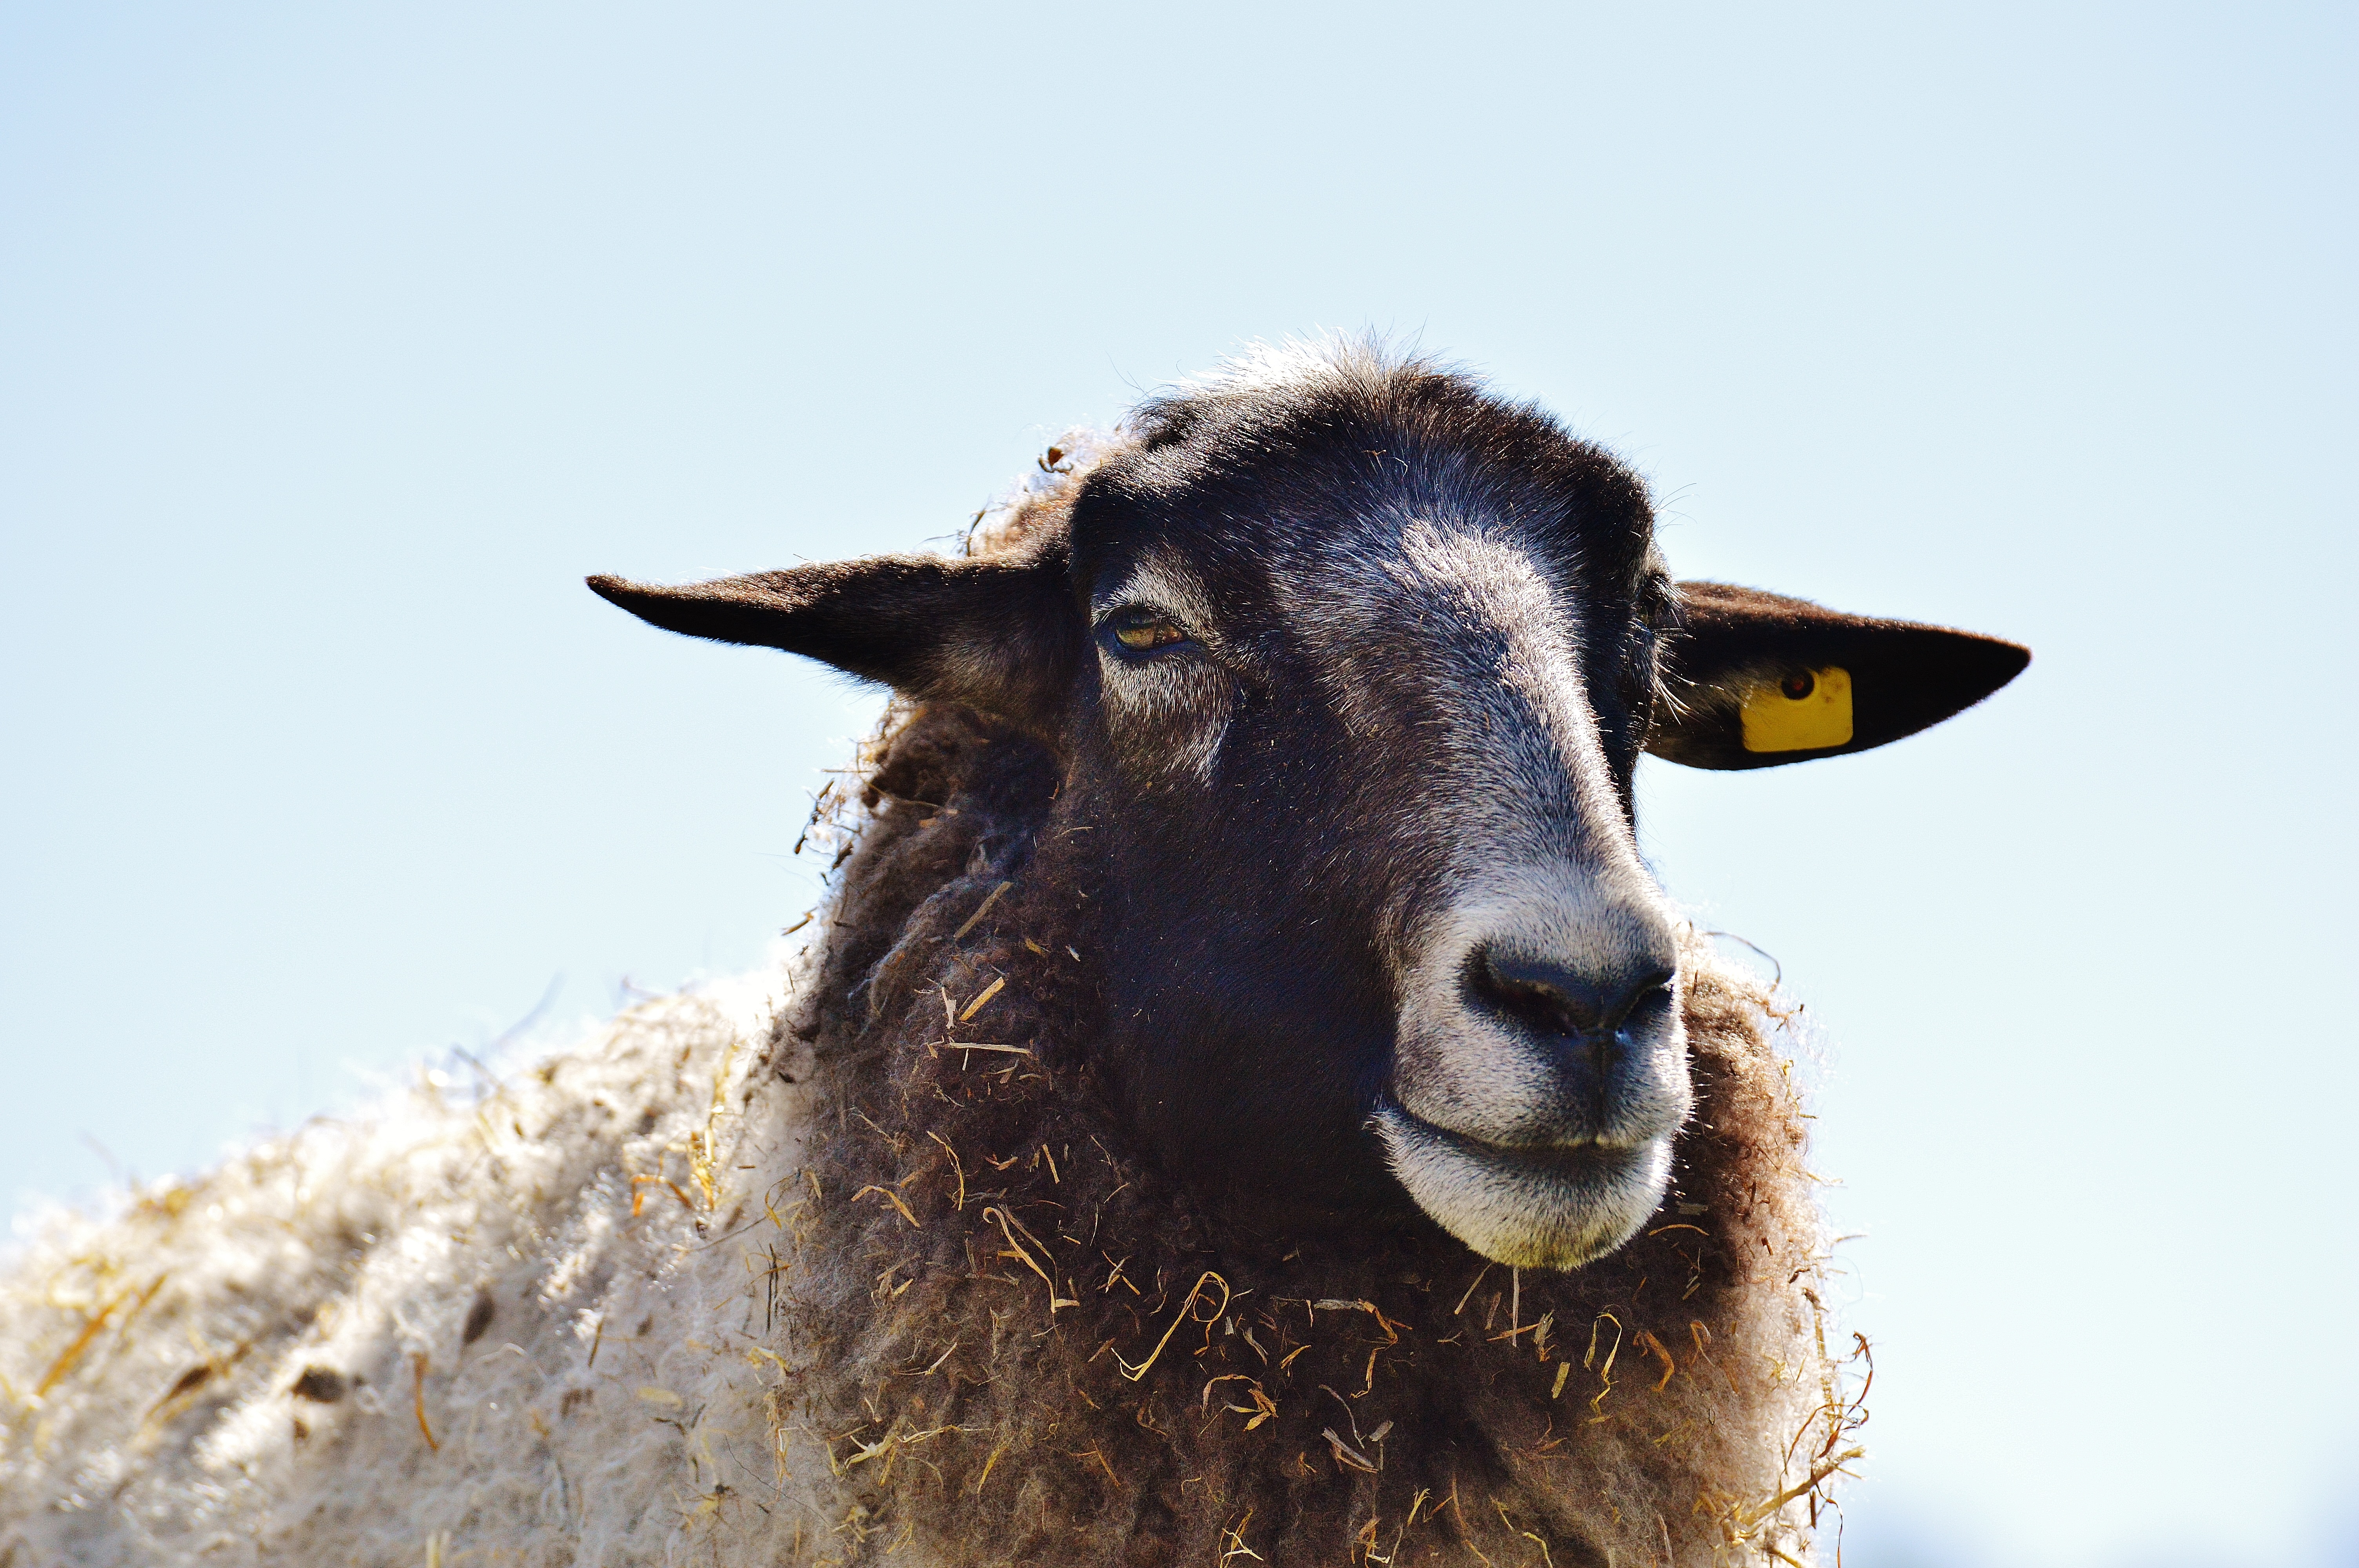
nature, sky, meadow, animal, wildlife, horn, livestock, sheep, wool, goats, cool image, snout, cool photo, good aiderbichl, iffeldorf, winter coat, cow goat family, goat antelope